Alan McNicoll

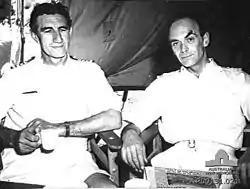
McNicoll with Captain Hutchison of the Royal Navy in October 1952. Both men were liaison officers to the British atomic tests on the Monte Bello Islands.

During McNicoll's tenure as commanding officer of "Warramunga", the ship operated in Australian waters as part of the Australia Station, sailing to New Zealand for a visit during March 1950. On the outbreak of the Korean War in June that year, "Warramunga" was selected as part of the Australian contribution to the conflict. Moreover, the ship was to be attached to a force of five Royal Navy destroyers led by a captain, making it expedient to have the Australian ship commanded by an officer of lower rank; McNicoll was consequently replaced by Commander Otto Becher on 28 July. McNicoll was then posted to the Navy Office to assist in the introduction and co-ordination of National Service in the Australian military in response to the National Service Act 1951. He moved to the land base HMAS "Lonsdale" in October 1951, on being made Deputy Chief of Naval Staff.